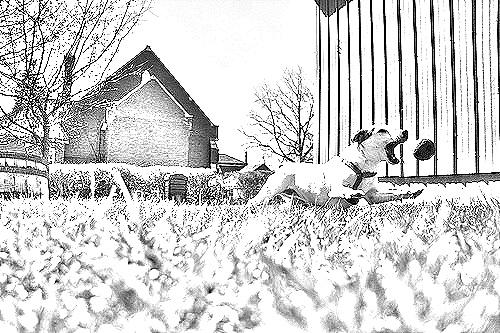
Portrait style: Sketch Portrait